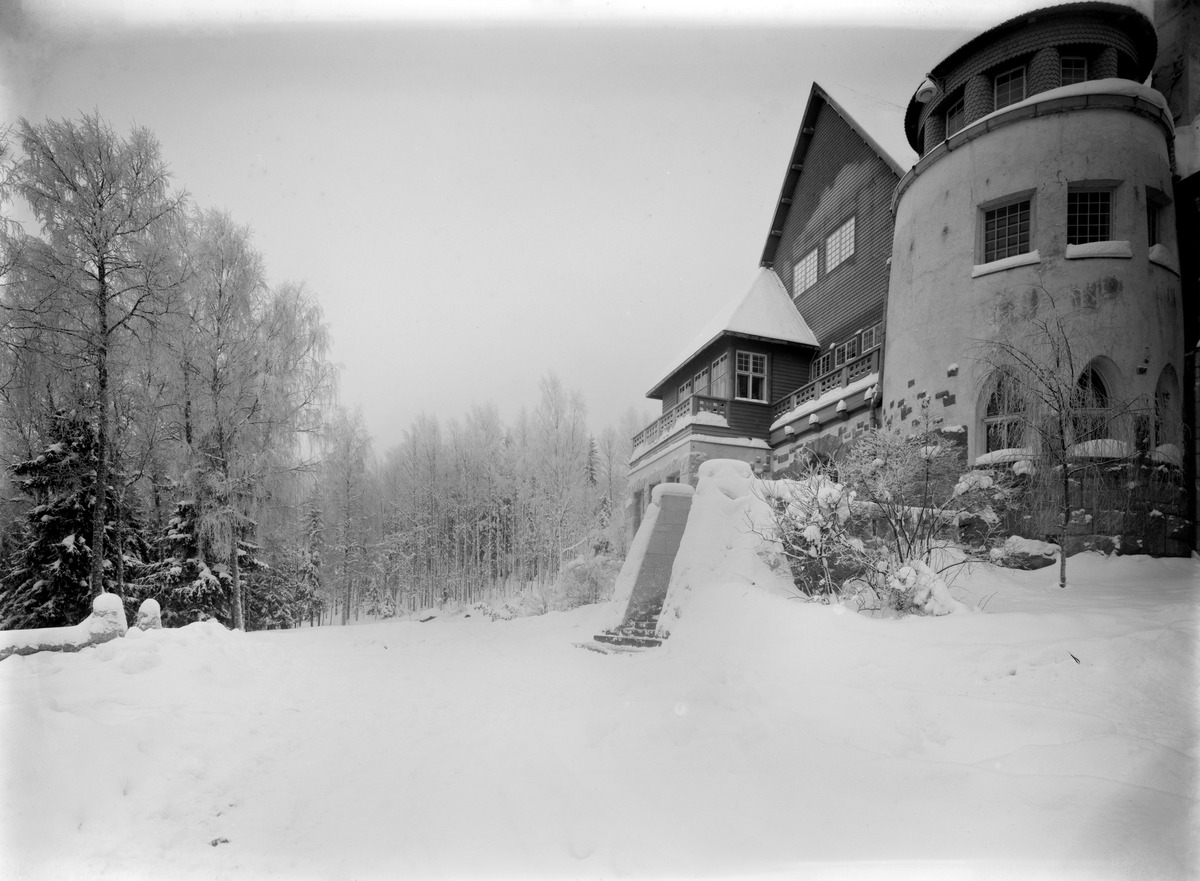
Hvittorp, päärakennus
sisällön kuvaus: Hvittorp, päärakennus. (Brenner)

Villa Hvittorpin rakennutti nuottiliikkeen omistaja Robert Emil Westerlund kesähuvilakseen 1902.

Villan ovat suunnitelleet arkkitehdit Herman Gesellius, Armas Lindgren ja Eliel Saarinen. mustavalkoinen
Kuvaaja: Sundström, Eric, valokuvaaja
Ajankohta: kuvausaika 1902 n.
Paikka: Suomi, Uusimaa, Kirkkonummi, Hvittorpintie 245, 02430 Masala
Aiheet: rakennukset, pihat, puut, talvi